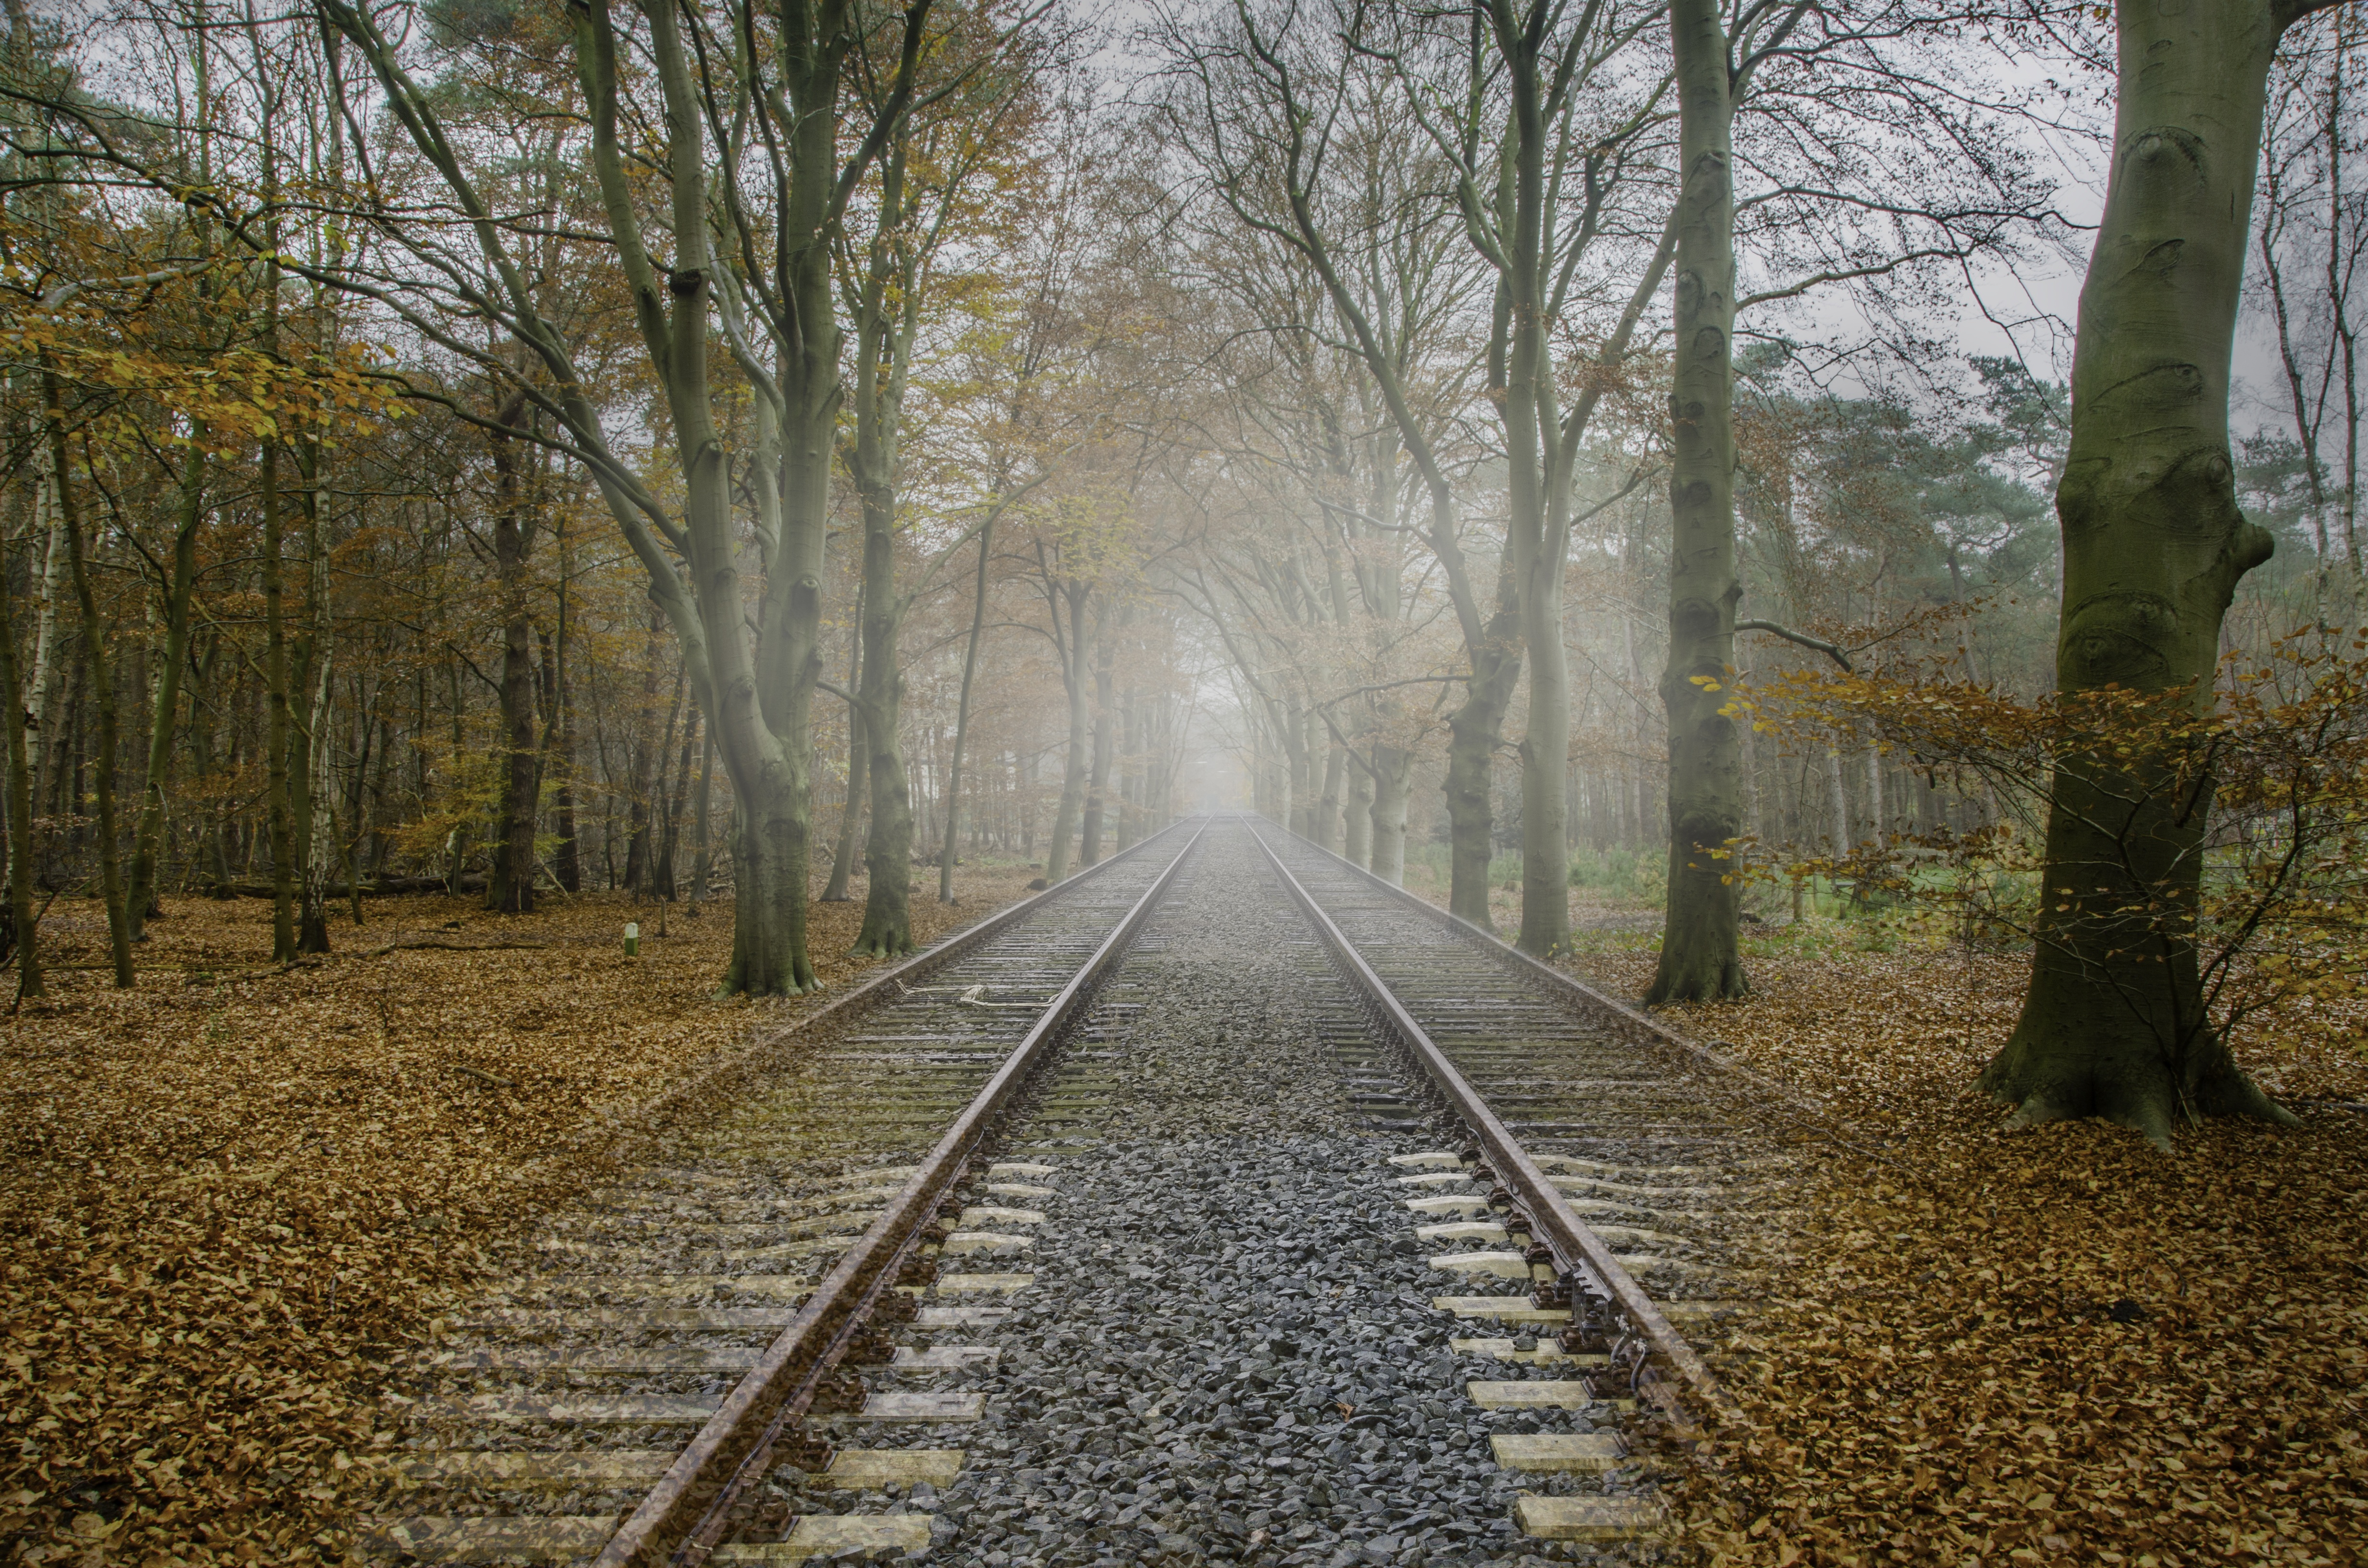
tree, forest, winter, track, fog, mist, sunlight, morning, leaf, frost, transport, autumn, weather, season, art, design, photoshop, forrest, manipulated, woodland, habitat, rural area, manipulations, natural environment, atmospheric phenomenon, woody plant